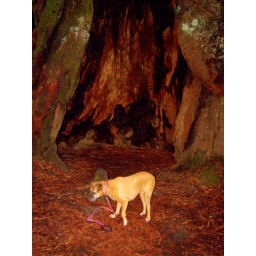
Under a big old sky | Out in a field of green